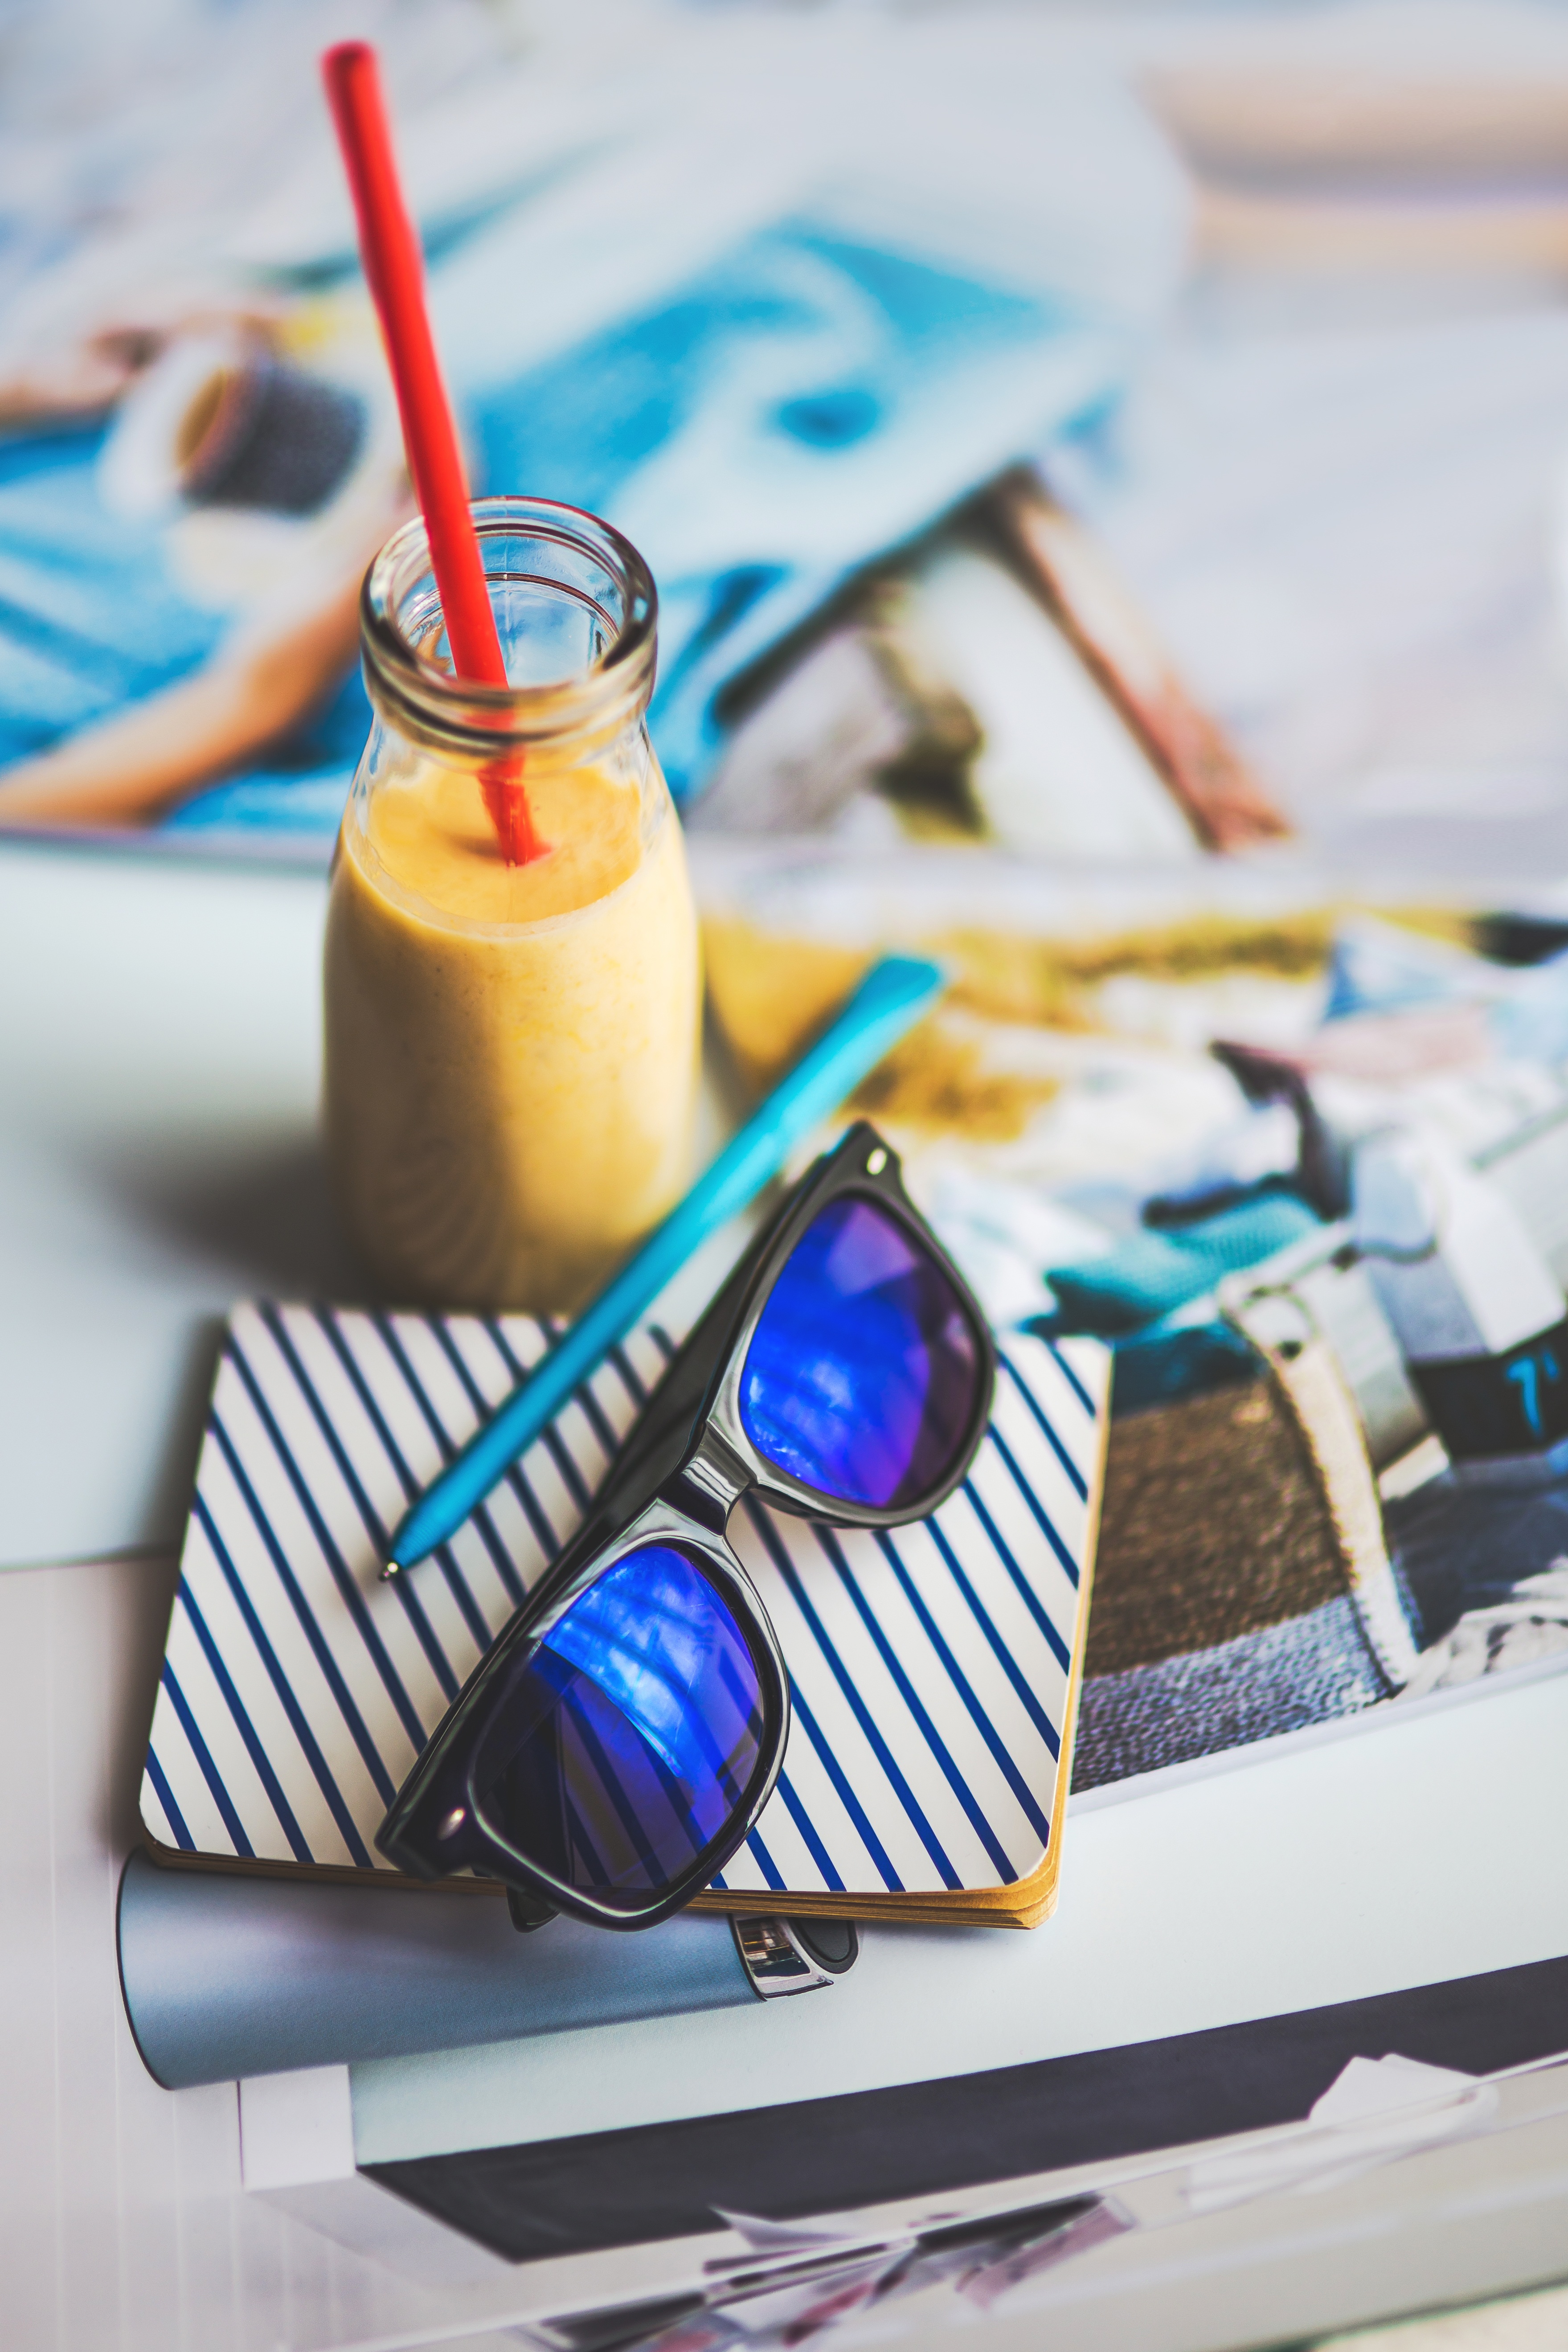
fruit, glass, pen, summer, food, spring, color, bottle, blue, banana, healthy, health, note, art, yogurt, design, sunglasses, straw